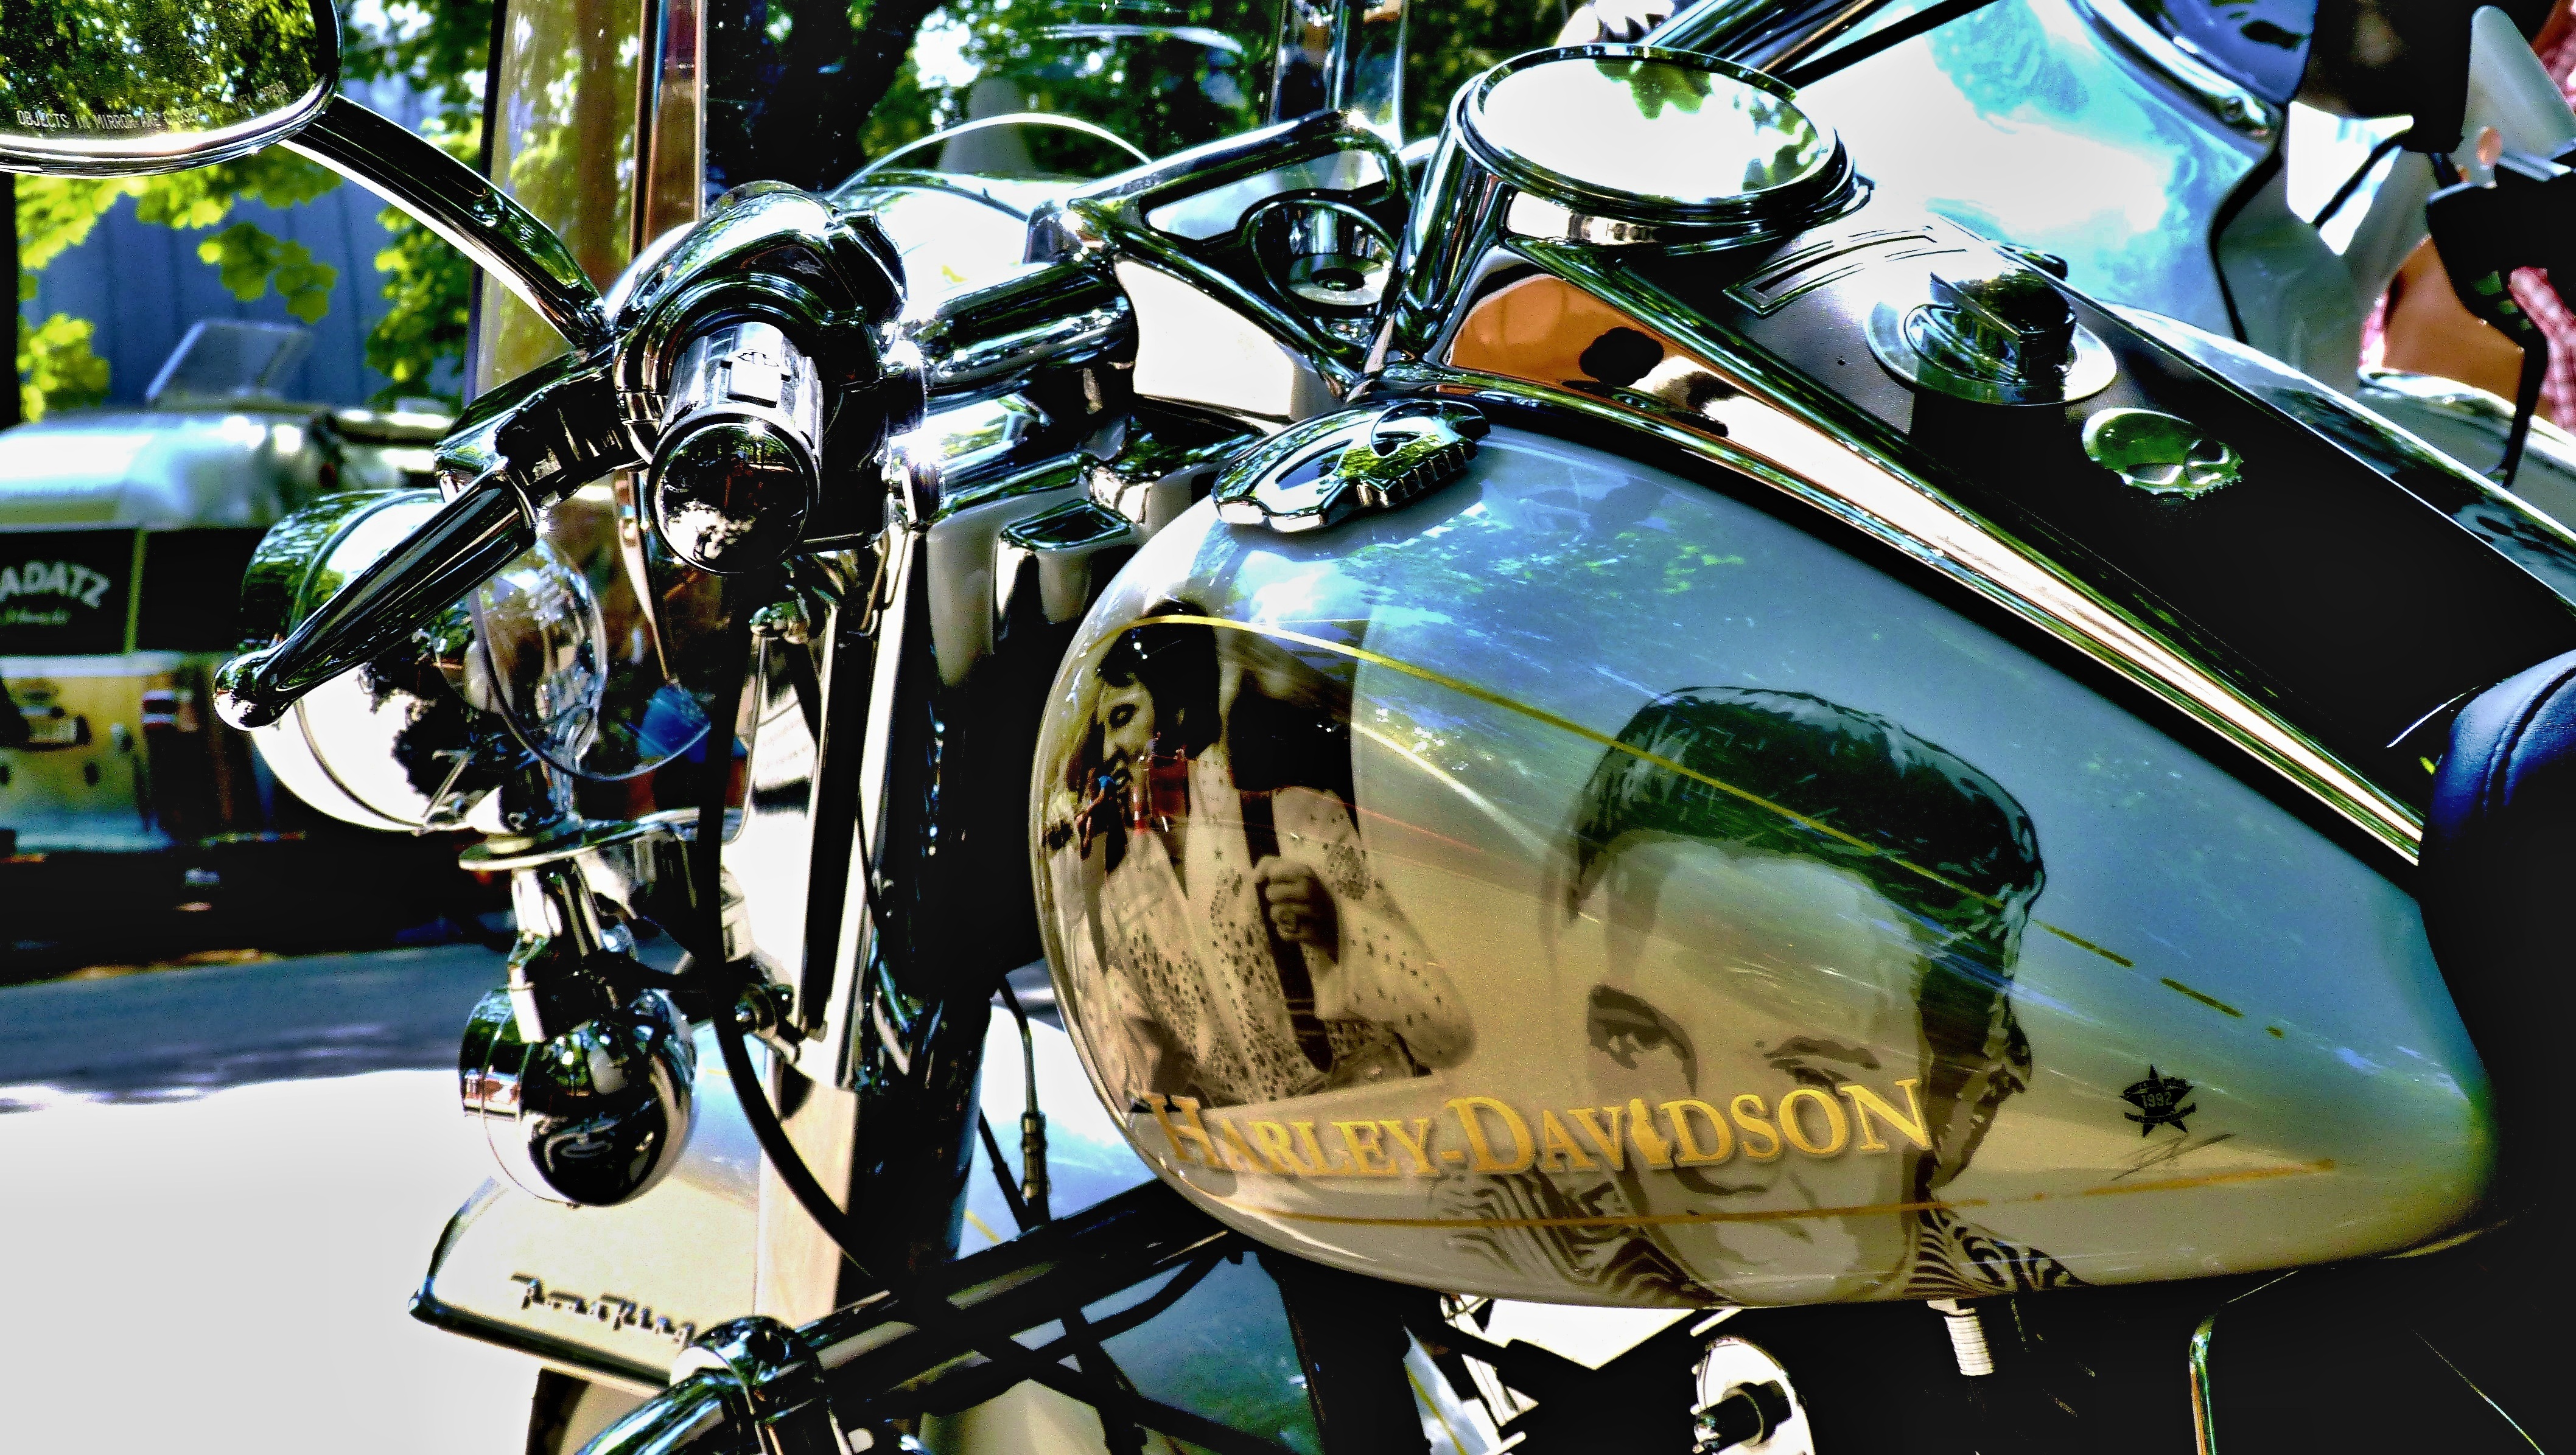
car, window, glass, vehicle, motorcycle, machine, elvis, drums, harley davidson, motorcycling